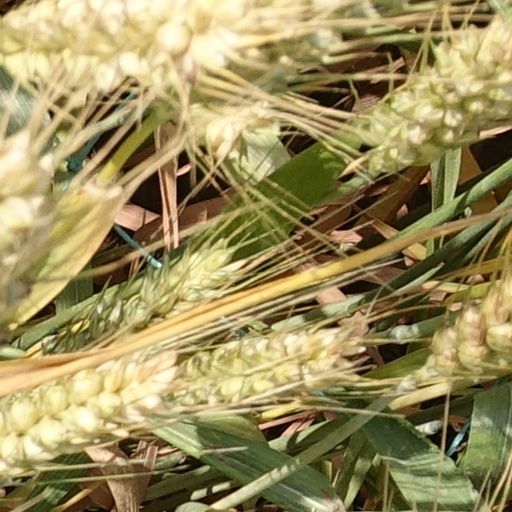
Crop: wheat